Little–Parks effect

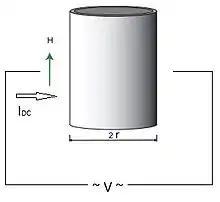
Schematic image of the Little–Parks experiment

The Little–Parks effect consists in a periodic variation of the with the magnetic flux, which is the product of the magnetic field (coaxial) and the cross sectional area of the cylinder. depends on the kinetic energy of the superconducting electrons. More precisely, the is such temperature at which the free energies of normal and superconducting electrons are equal, for a given magnetic field. To understand the periodic oscillation of the , which constitutes the Little–Parks effect, one needs to understand the periodic variation of the kinetic energy. The kinetic energy oscillates because the applied magnetic flux increases the kinetic energy while superconducting vortices, periodically entering the cylinder, compensate for the flux effect and reduce the kinetic energy. Thus, the periodic oscillation of the kinetic energy and the related periodic oscillation of the critical temperature occur together.